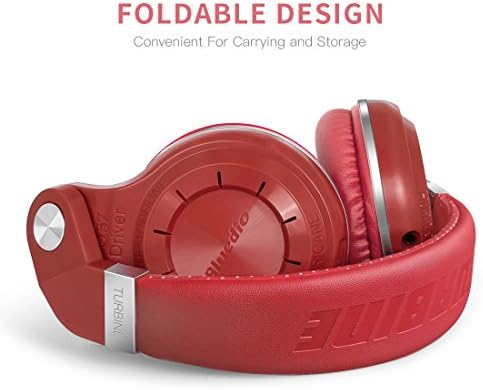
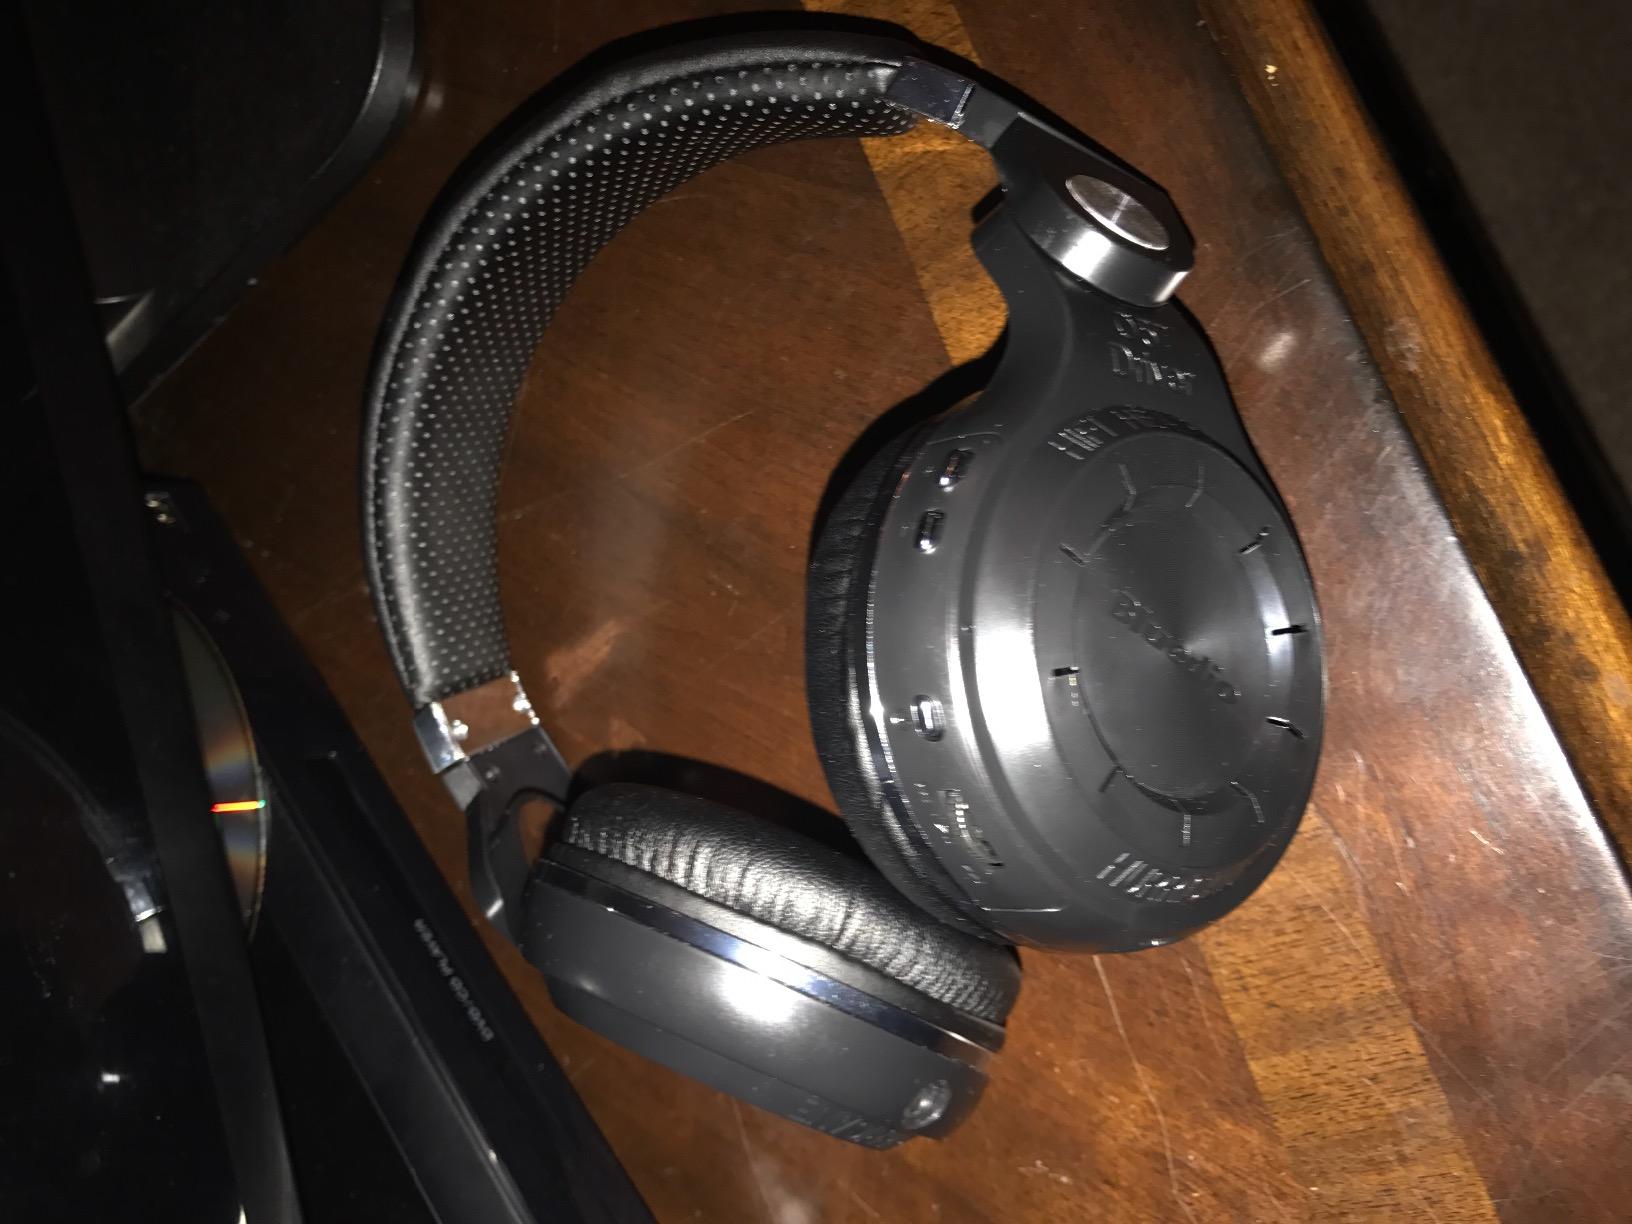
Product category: headphones
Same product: no